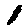
Label: 1